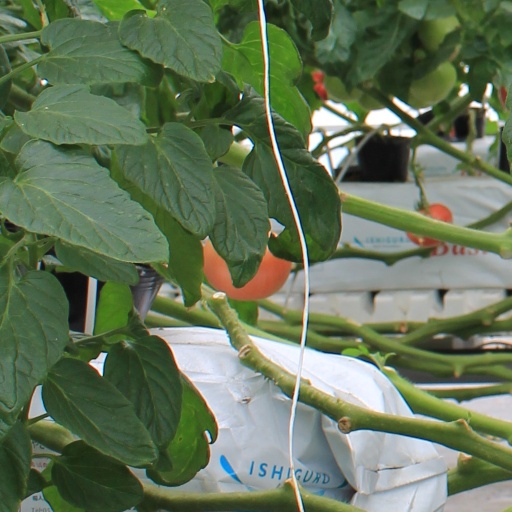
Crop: tomato